Tibor Kemény

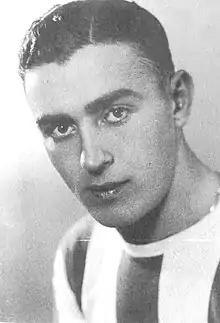

Tibor Kemeny (5 March 1913 – 25 September 1992) also referred to as Kemeny Tibor, was a Hungarian football player and coach, who played as a striker for Ferencváros and the Hungary national team (nine caps). He was part of the team in the 1934 World Cup. He played one match in World Cup, against Austria in the quarter finals (Hungary lost 2–1). With Ferencváros, he faced Juventus twice in 1938.